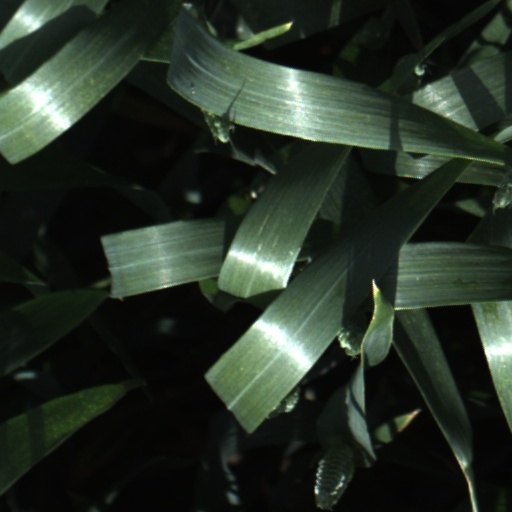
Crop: wheat